Automatic document feeder

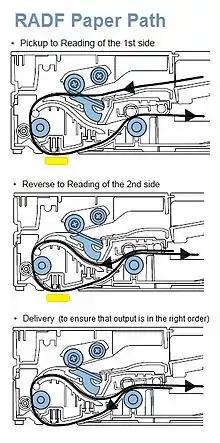
Reverse automatic document feeder

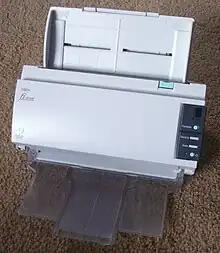
A scanner with a duplexing automatic document feeder

In multifunction or all-in-one printers, fax machines, photocopiers and scanners, an automatic document feeder or ADF is a feature which takes several pages and feeds the paper one page at a time into a scanner or copier, allowing the user to scan, and thereby copy, print, or fax, multiple-page documents without having to manually replace each page.